Dave Mackay

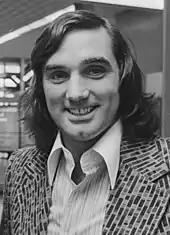
George Best (pictured) praised Mackay as both the hardest and bravest opponent he ever faced

Aged 33, at the start of the 1968–69 season he transferred to Derby County for £5,000. Brian Clough and Peter Taylor persuaded him to sign. In his first season at the Baseball Ground, in which the club gained promotion to the First Division, he was chosen FWA Footballer of the Year, jointly with Manchester City's Tony Book. When he was a player at Derby County, Clough made Mackay play in a sweeping role and used his influence on the team to encourage them to turn defence into attack through a passing game. He left Derby in 1971, a year before they won the First Division title.